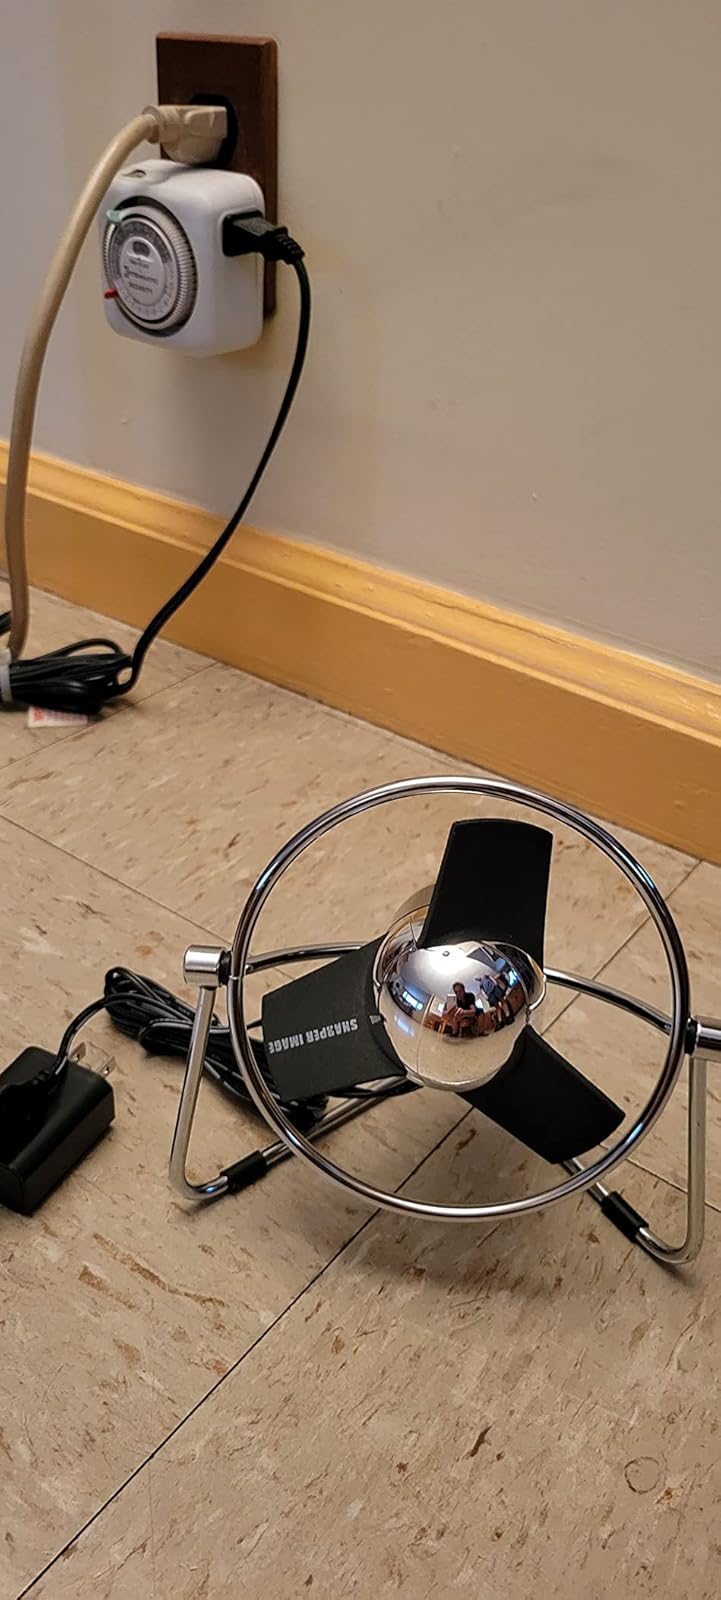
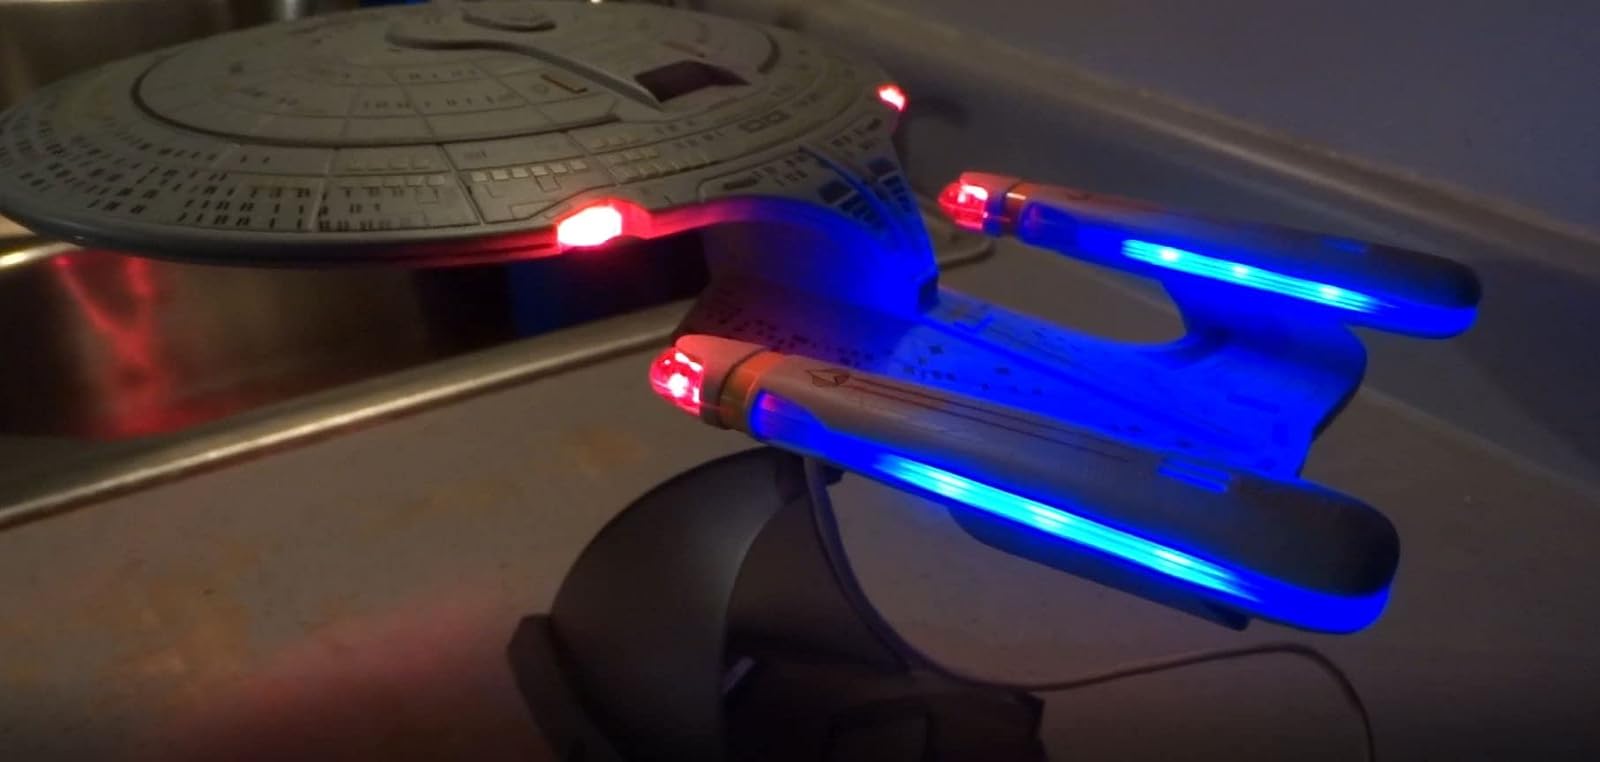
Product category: fan
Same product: no